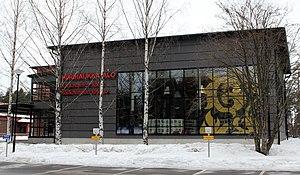
Kaukovainio est un quartier du district de Kaukovainio de la ville d'Oulu en Finlande.